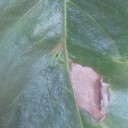
Label: Miner